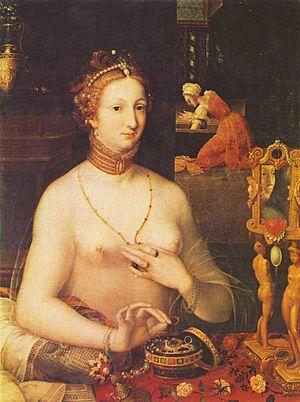
Le musée des Beaux-Arts de Dijon est l'un des plus importants et l'un des plus anciens musées de France. Situé au cœur de la ville, il occupe l'ancien palais ducal, siège au XVᵉ siècle de l’État bourguignon. Lorsque le duché est rattaché au royaume de France, le palais devient le logis du roi, puis se transforme au XVIIᵉ siècle en palais des États de Bourgogne, sur un projet de Jules Hardouin-Mansart.